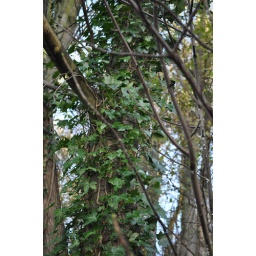
a bare tree with ivy growing around it